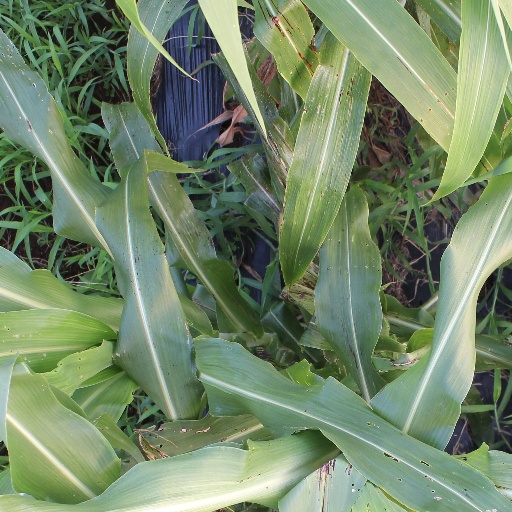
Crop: sorghum